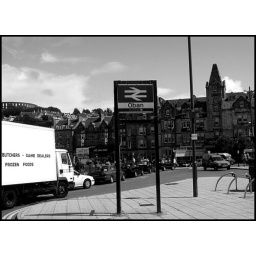
Station sign and street scenery just outside the railway station in Oban, Argyle and Bute - Scotland.